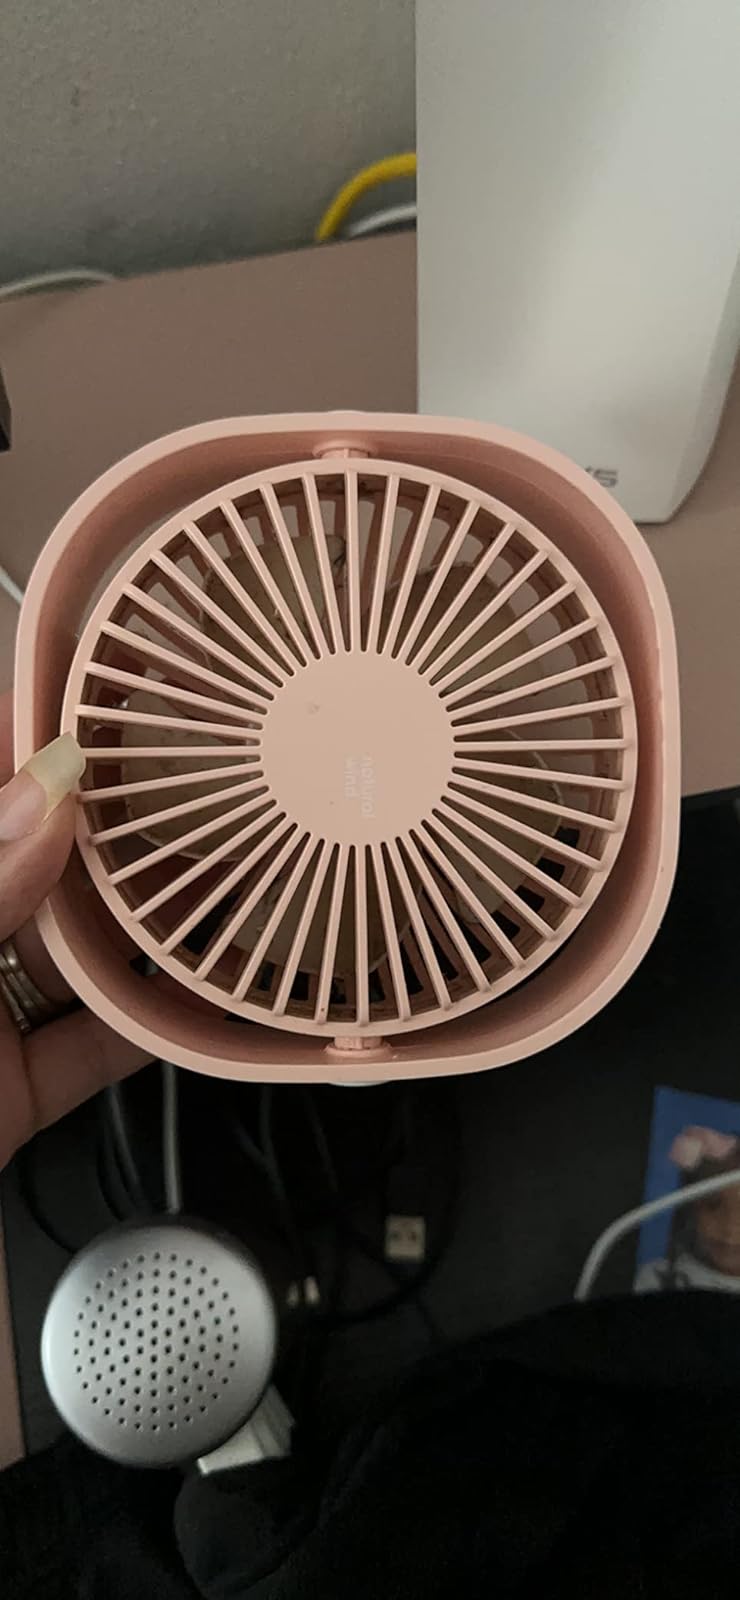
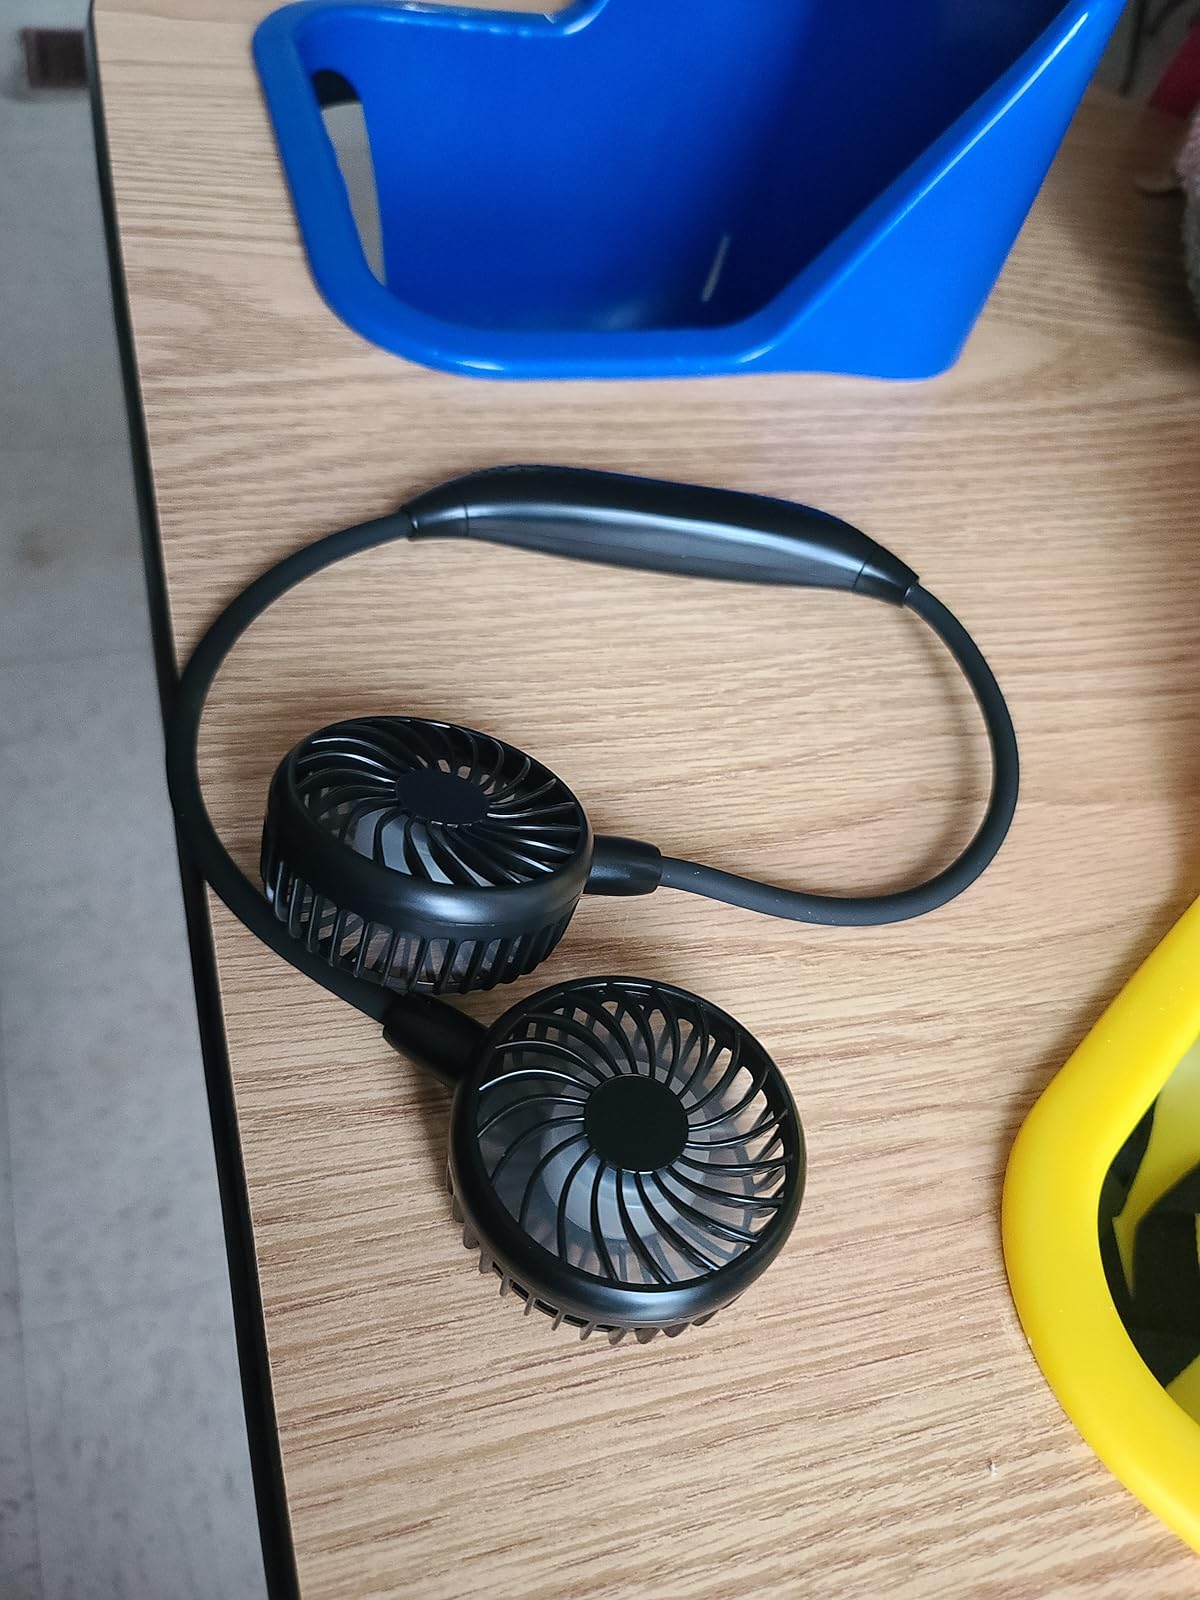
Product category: fan
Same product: no